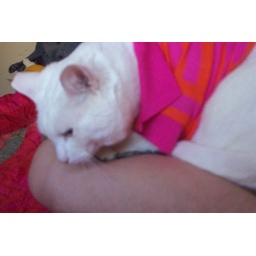
cat in shirt 2